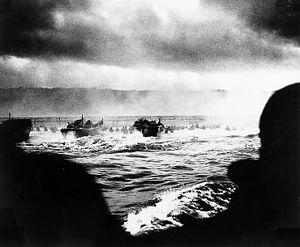
1ᵉʳ janvier : remaniement ministériel. Le pronazi Joseph Darnand est nommé secrétaire général au maintien de l'ordre.